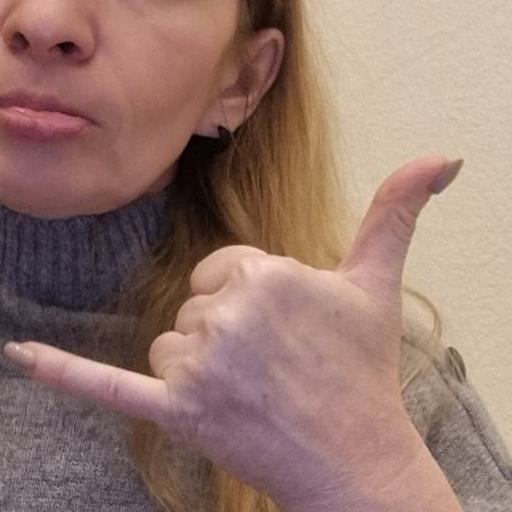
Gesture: call